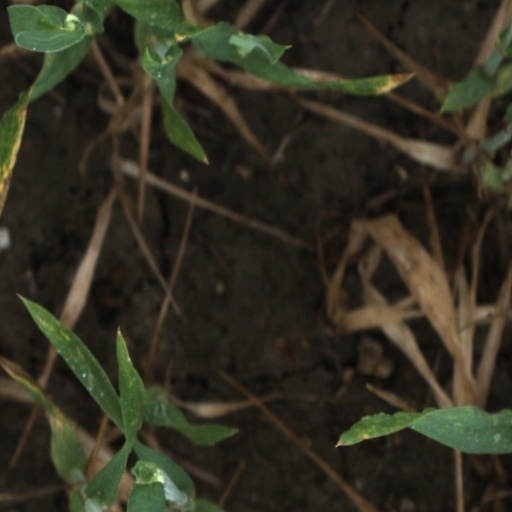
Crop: wheat